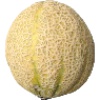
Label: Cantaloupe 2